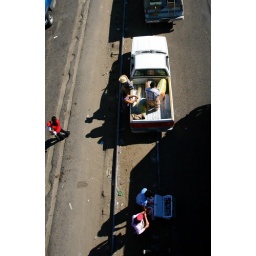
From the pedestrian bridge leading to the main market in Oaxaca, Mexico